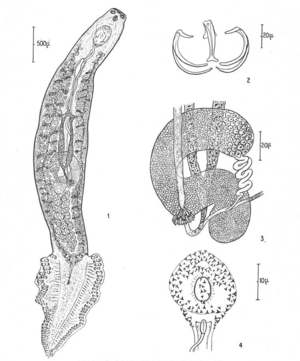
Microcotyle est un genre de monogènes Polyopisthocotylea, qui fait partie de la famille des Microcotylidae.